Puerto Banús

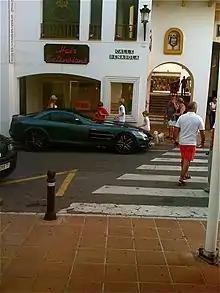
Shops

From Málaga airport, transport options include car rental, taxi, or bus. The main road A-7 also known as the Autovia del Mediterraneo on its way to Puerto Banus has the toll road or the non toll road which has views from the Costa.